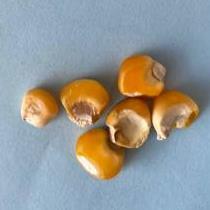
Maize quality: Bad